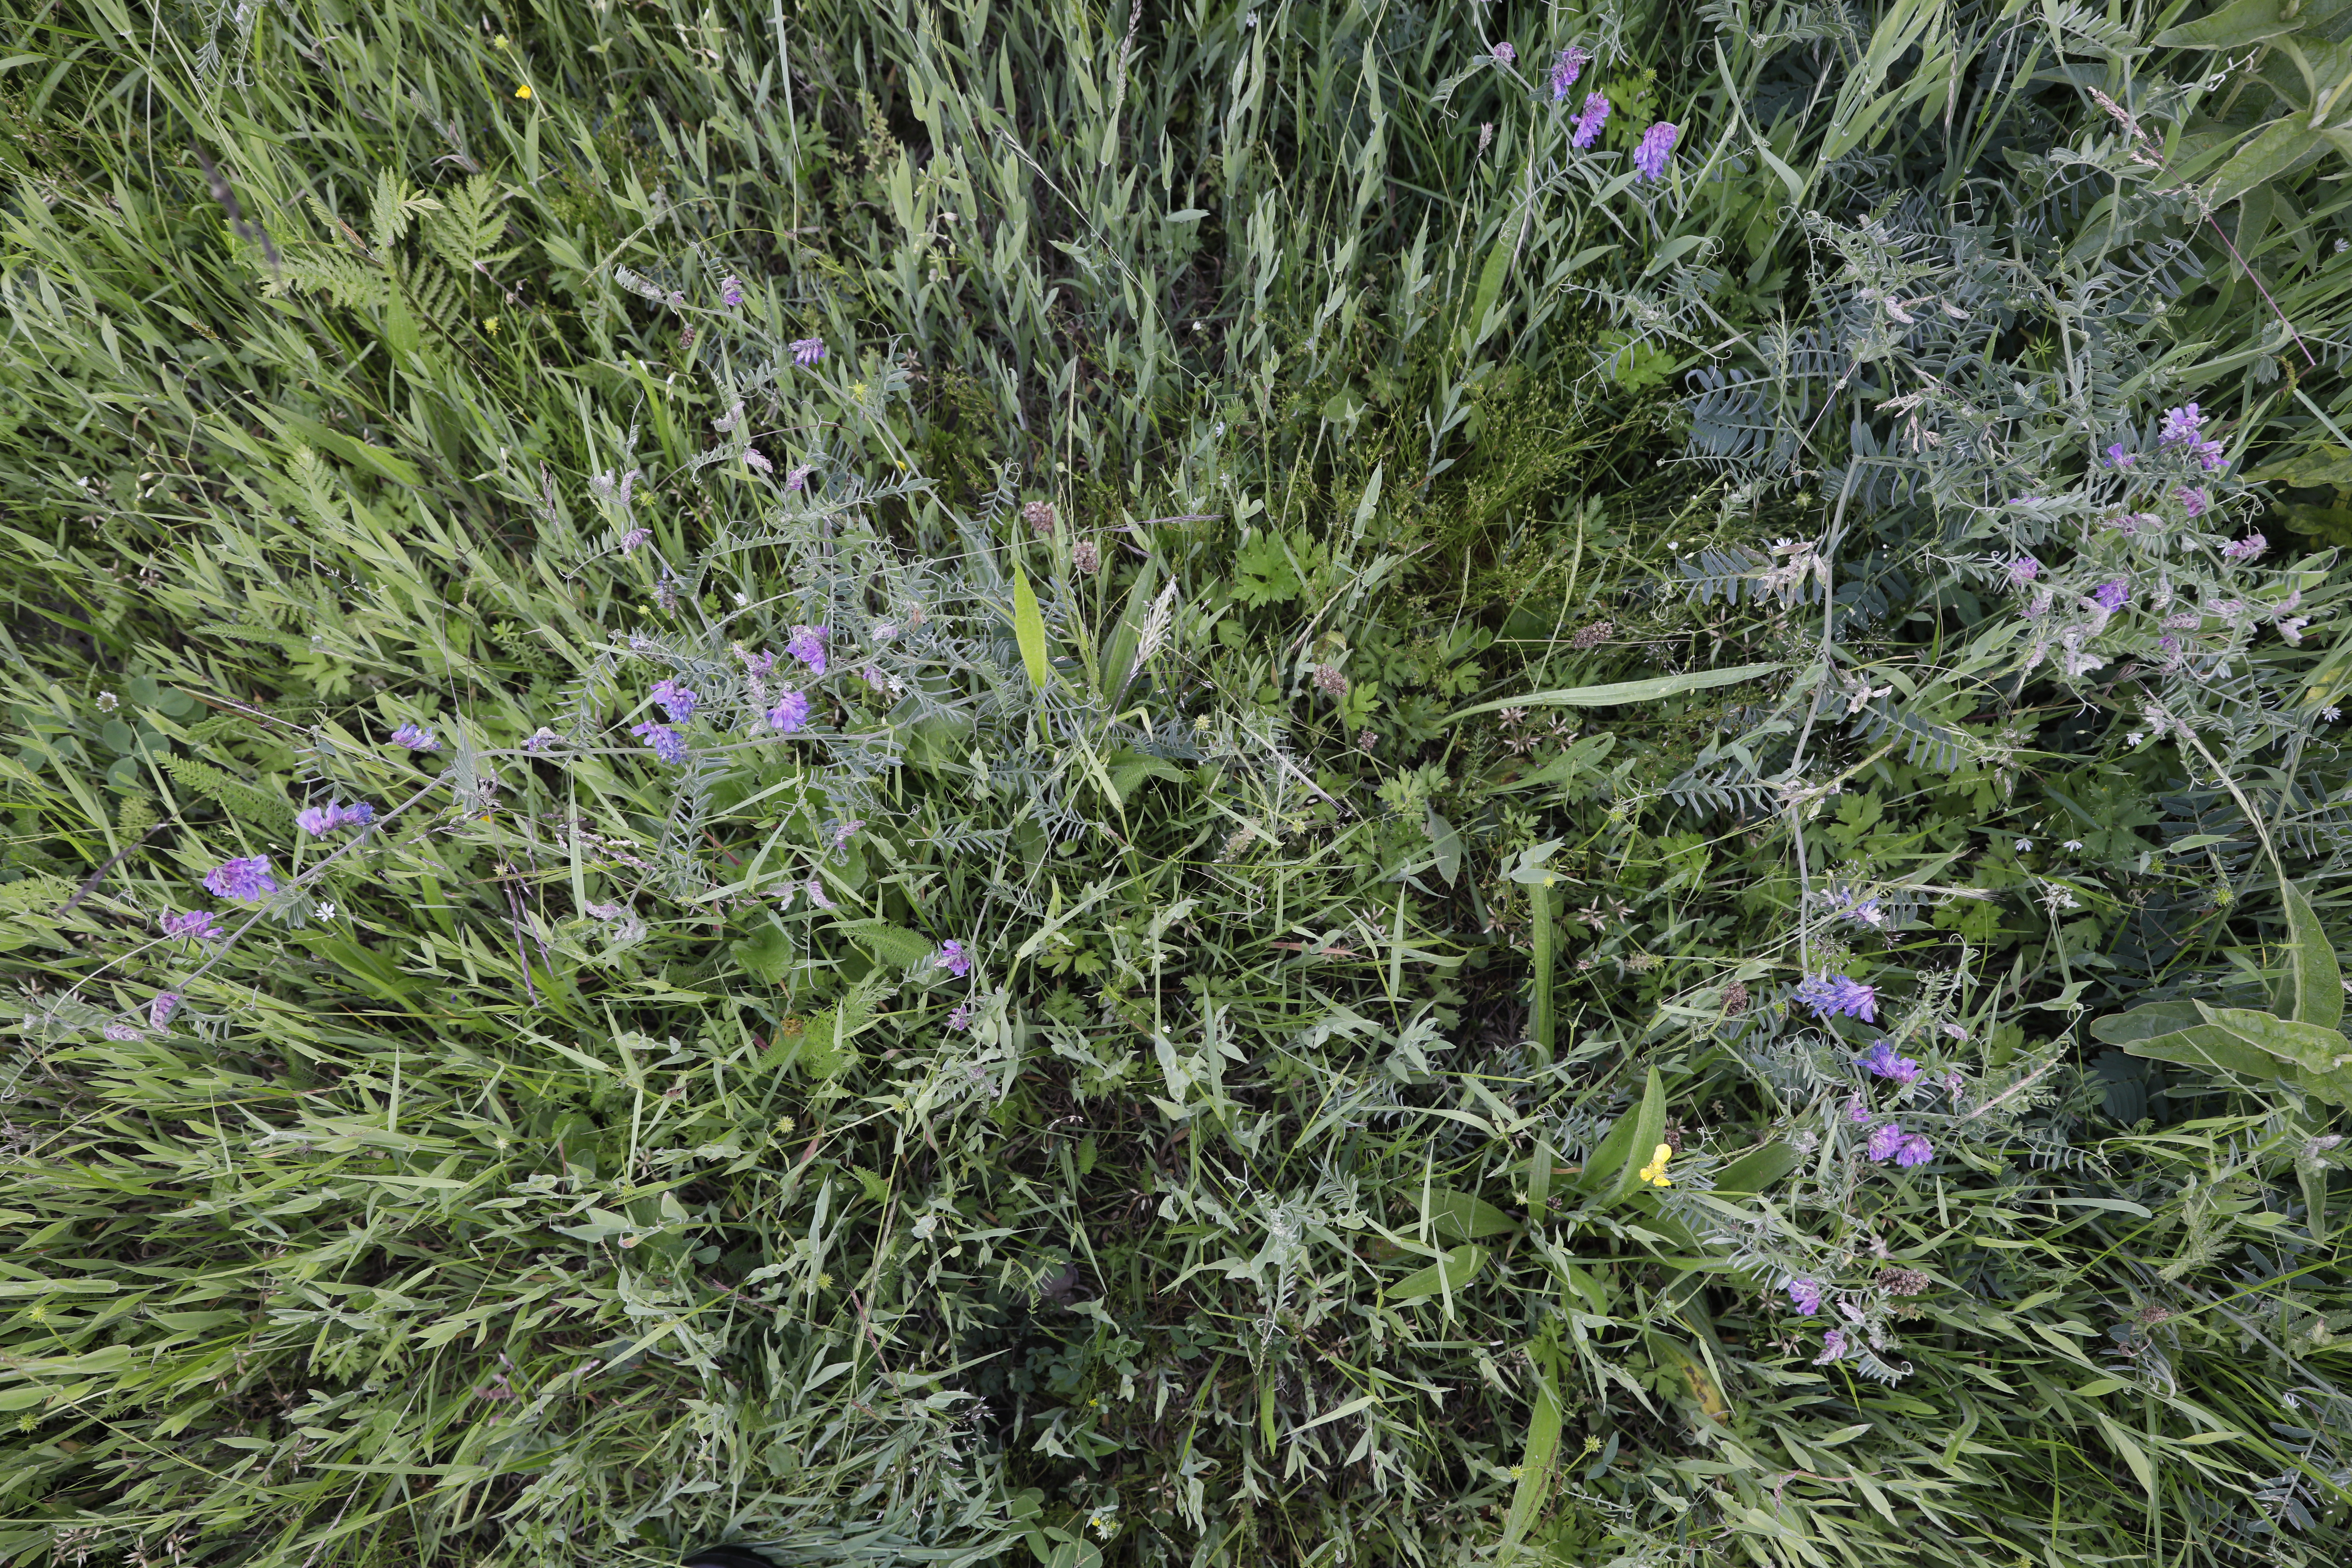
Plant species: Vicia cracca